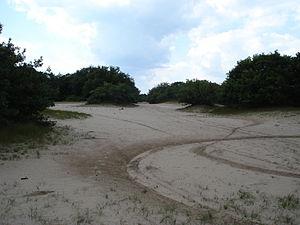
Nuland est une ancienne commune et un village de la commune néerlandaise de Bois-le-Duc dans le nord-nord-est de la province du Brabant-Septentrional. Le 1ᵉʳ janvier 2006, Nuland compte 4457 habitants.